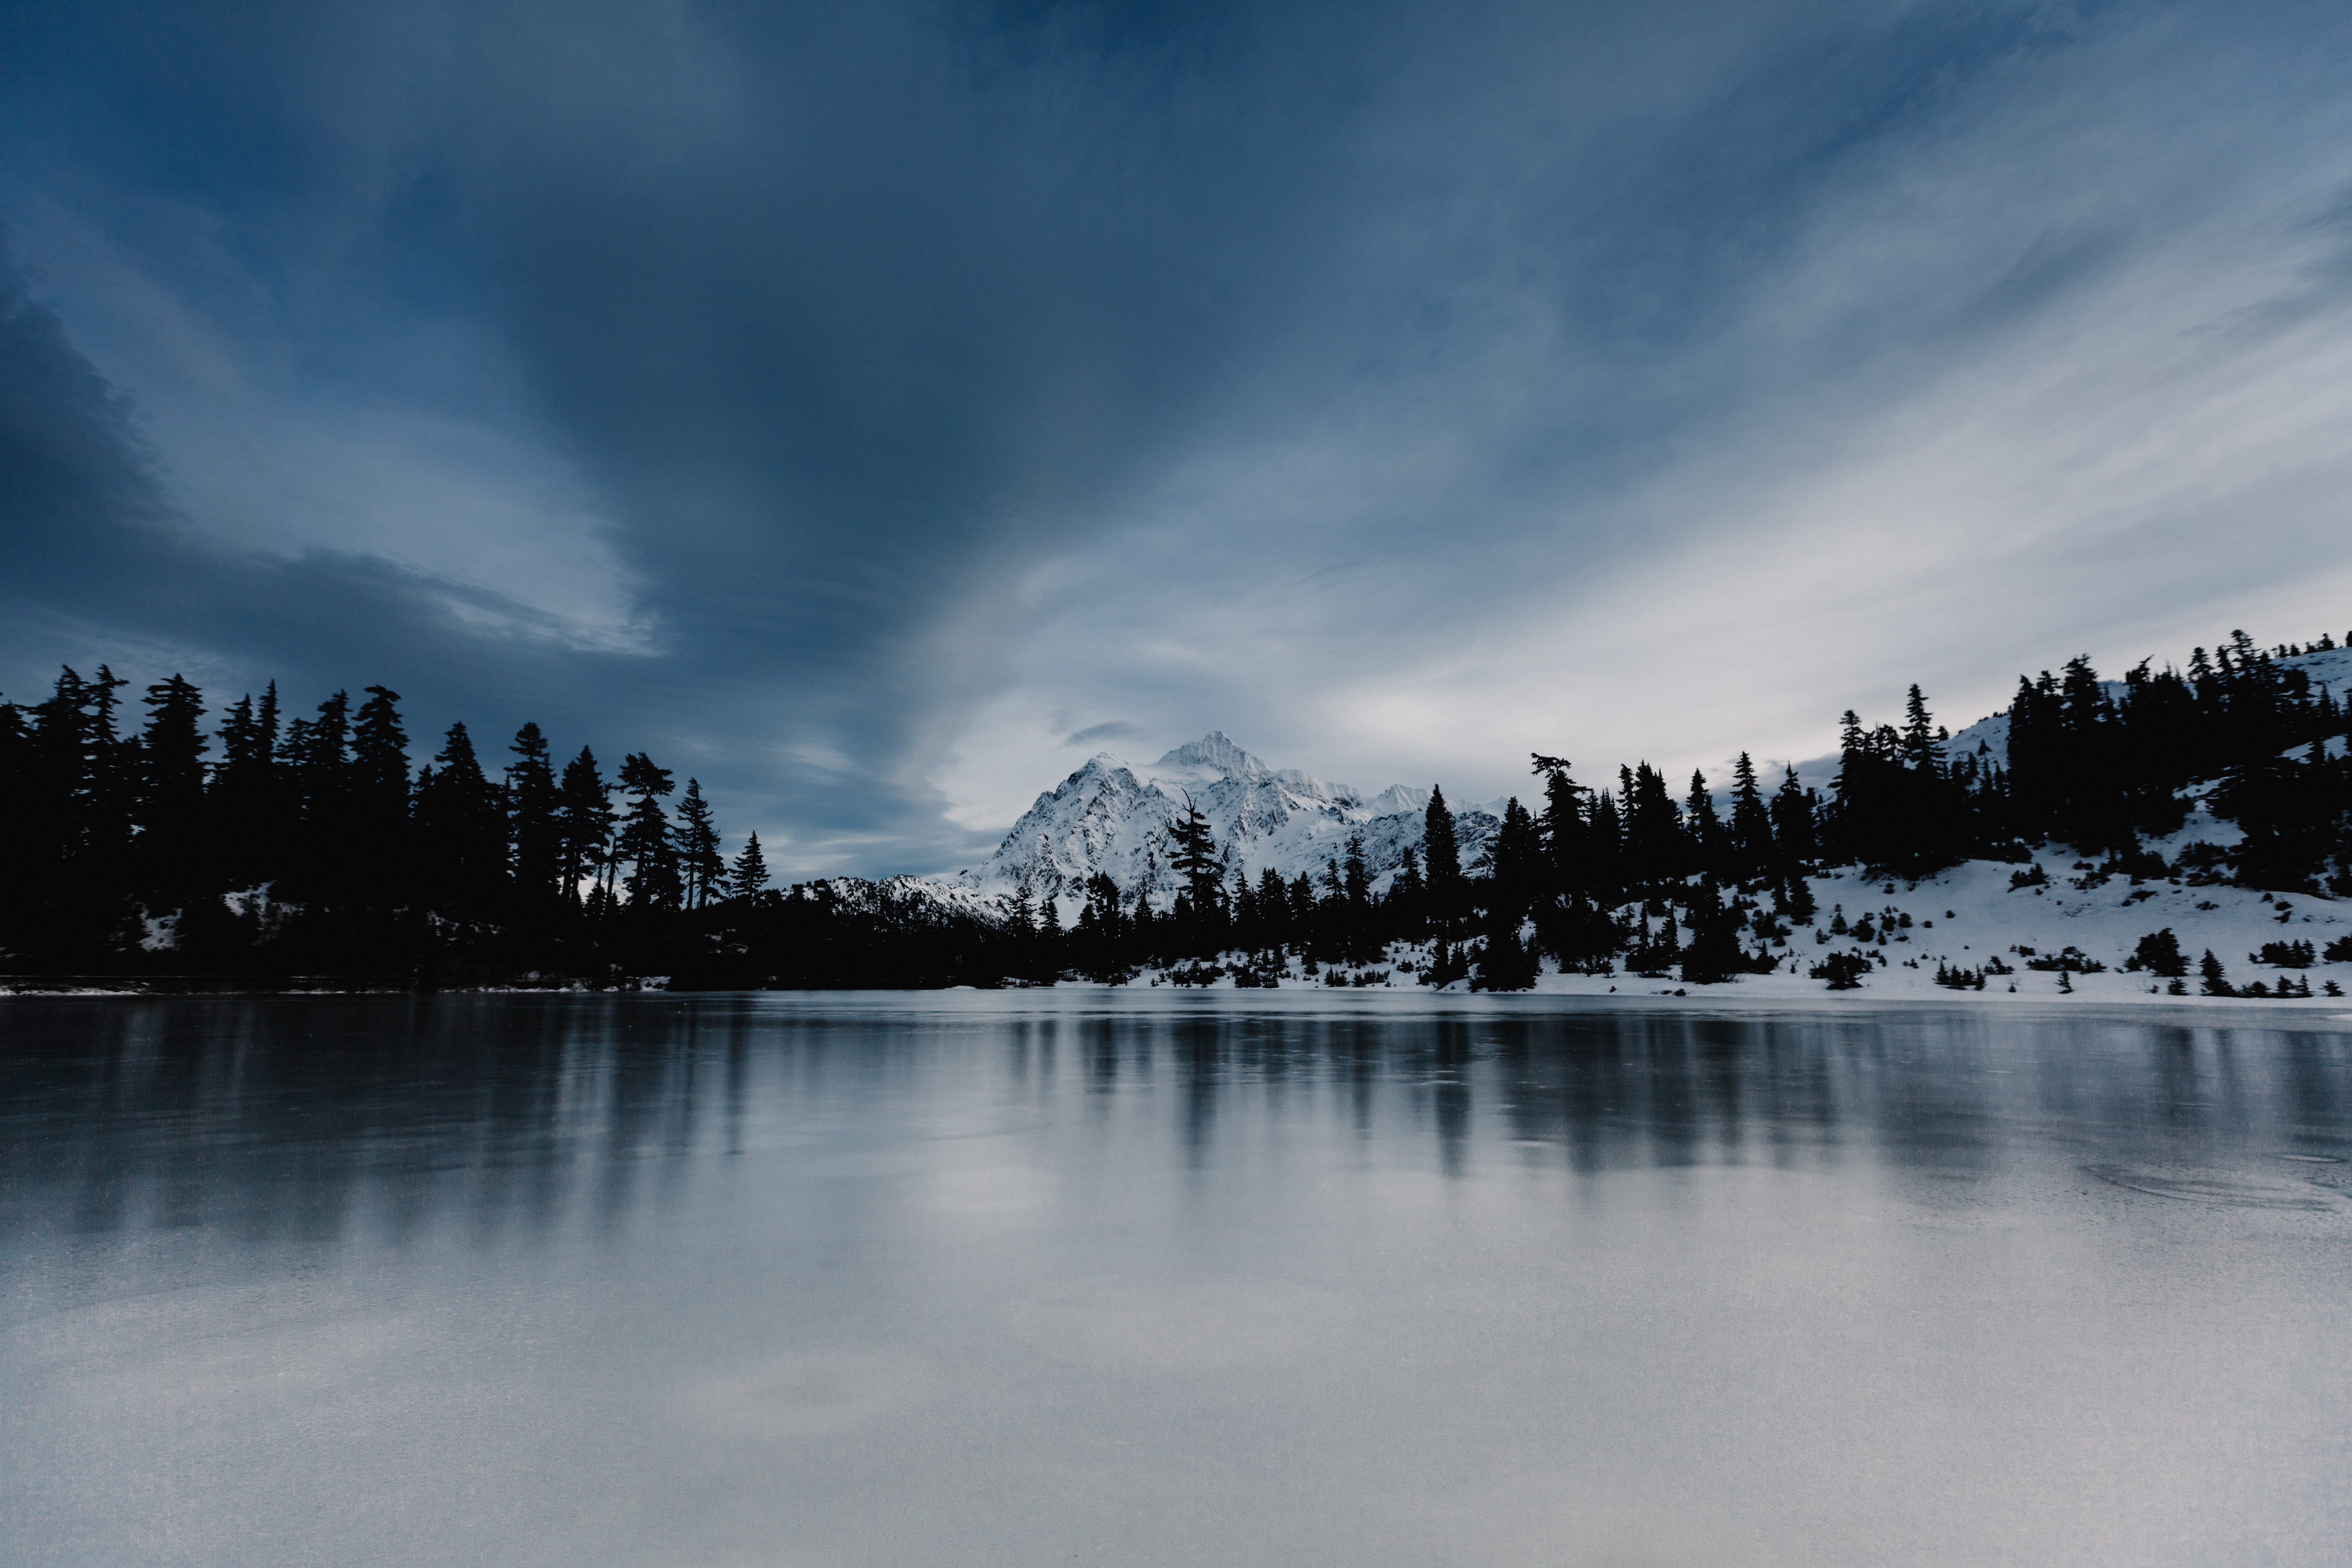
landscape, sea, water, nature, horizon, wilderness, mountain, snow, winter, cloud, sky, sunrise, meadow, sunlight, morning, wave, lake, dawn, valley, land, explore, range, dusk, wild, ice, evening, green, reflection, tranquil, balance, peaceful, weather, fitness, life, wander, trees, clouds, elements, earth, spa, beauty, exploration, scene, discover, success, wellness, wellbeing, achieve, meteorological phenomenon, accomplish, centered, atmospheric phenomenon